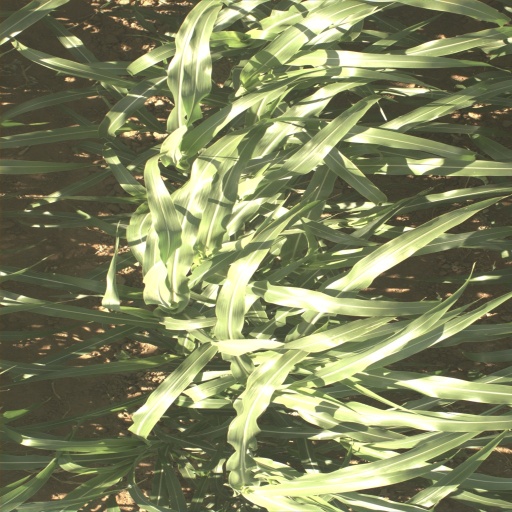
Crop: sorghum